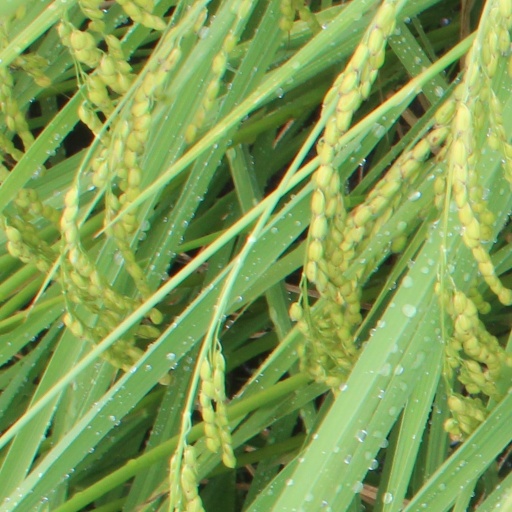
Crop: rice